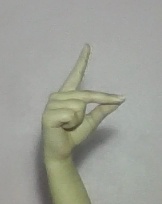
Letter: ta